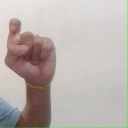
अक्षर: इ